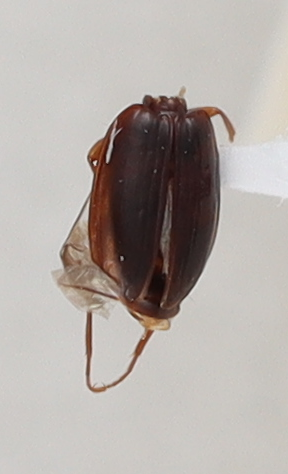
Scientific name: Trechus obtusus
Plot: 2
Trap: W
Collected: 20190925